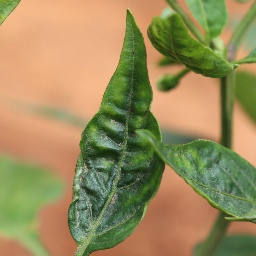
Label: mites_and_trips